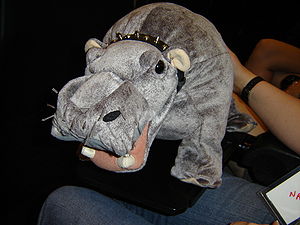
Abigail Sciuto
"""Bert"""
"Abigail ""Abby"" Sciuto er en fiktiv person i tv-serien NCIS, portrætteret af den amerikanske skuespillerinde Pauley Perrette. Abby hedder Abigail, men bliver kun kaldt det af dr. Donald Mallard. Abby er retsmedicinsk specialist på NCIS's hovedkvarter i Washington Navy Yard og er nærmest specialist i ballistik, digital retsvidenskab og DNA-analyse.